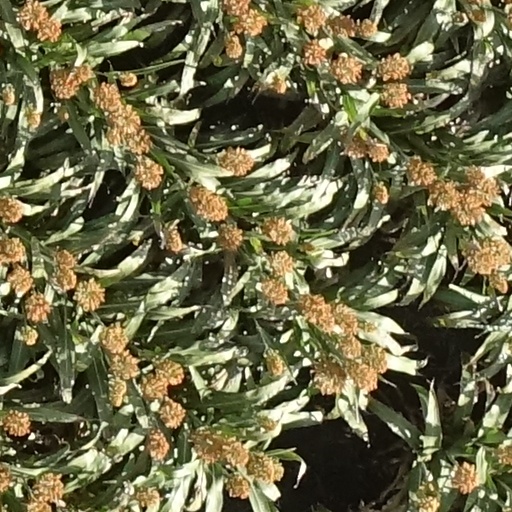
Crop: sorghum